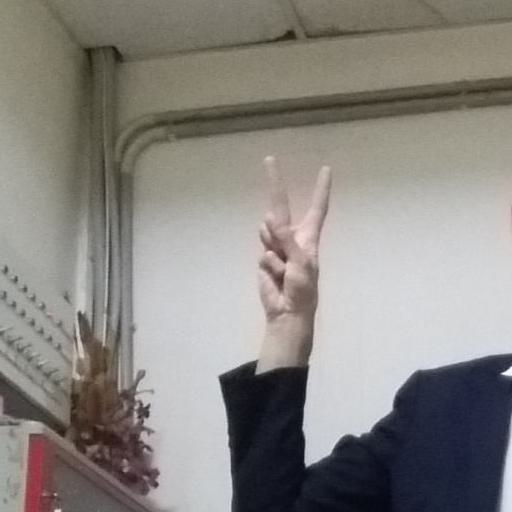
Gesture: peace